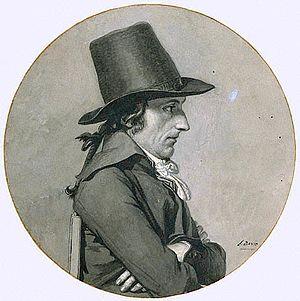
André-Antoine Bernard dit Bernard de Saintes, né le 21 juin 1751 à Corme-Royal, mort le 19 octobre 1818 à Funchal, est un magistrat et un député français.
Cet article dresse la liste des présidents de l’Assemblée nationale française et des chambres assimilées.
La Terreur est le terme communément employé pour désigner une période de la Révolution française entre 1793 et 1794. Elle est caractérisée par la mise en place d'un gouvernement révolutionnaire, centré sur le comité de salut public et le comité de sûreté générale. Cette suspension temporaire du gouvernement de la convention a pour but de faire face aux multiples troubles que connaît alors la France : révolte fédéraliste, insurrection vendéenne, guerre extérieure menée par les puissances monarchistes d'Europe. La terreur se caractérise ainsi par un État d'exception destiné à endiguer militairement, politiquement, et économiquement la crise multiple à laquelle le pays est alors confronté.